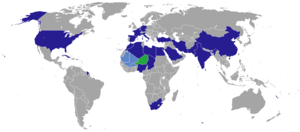
Ceci est une liste des représentations diplomatiques au Niger. À l'heure actuelle, la capitale de Niamey abrite plus de 24 ambassades.